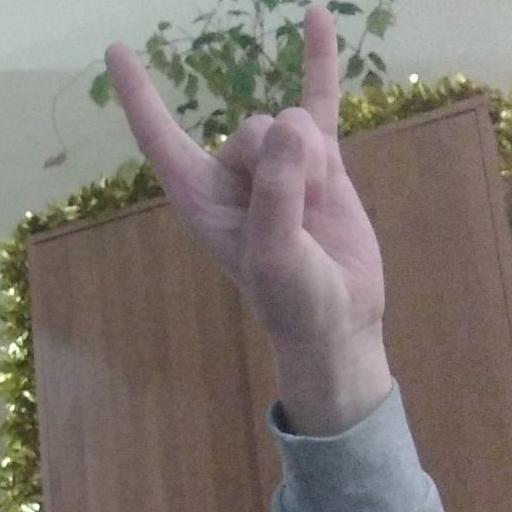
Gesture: rock